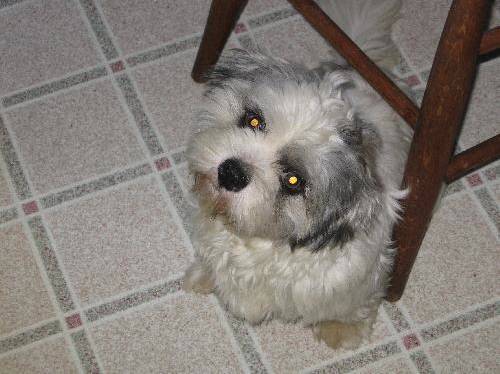
Label: dog